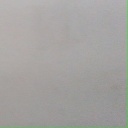
अक्षर: ई